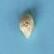
Maize quality: Bad